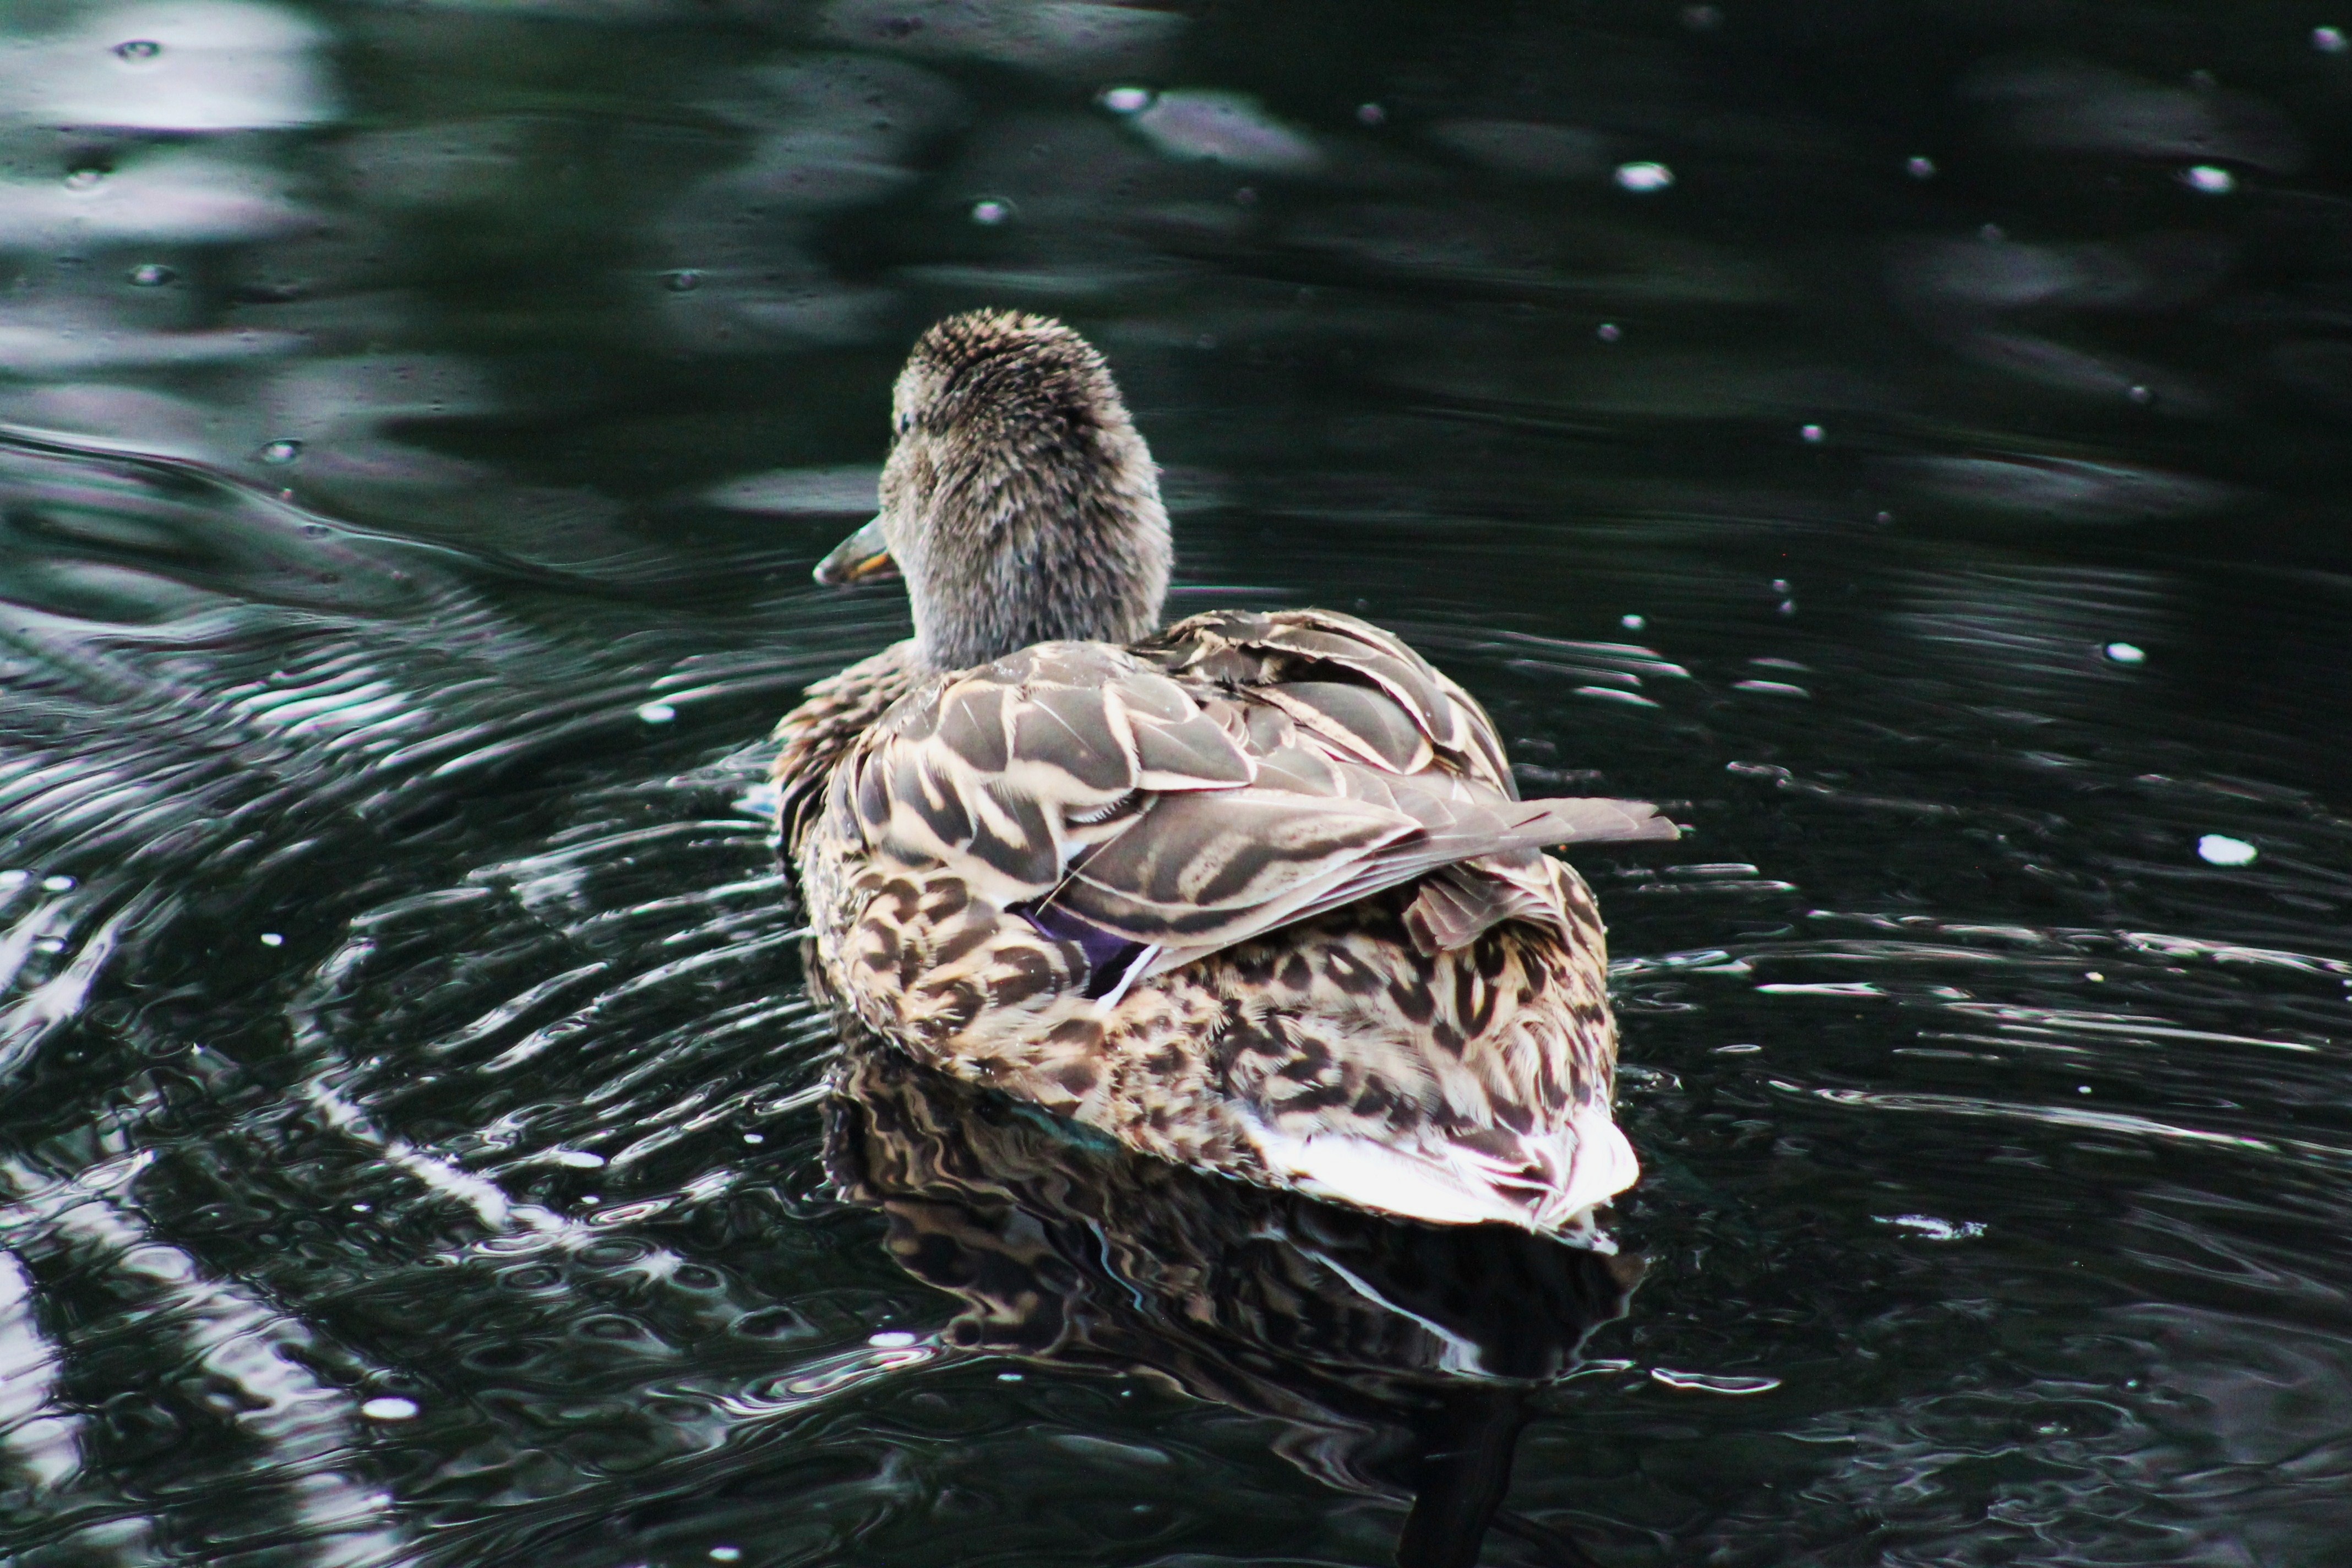
water, nature, bird, wing, lake, pond, wildlife, swim, beak, fowl, fauna, new mexico, duck, feathers, vertebrate, waterfowl, water bird, mallard, wild duck, wildlife habitat, mother duck, female duck, ducks geese and swans